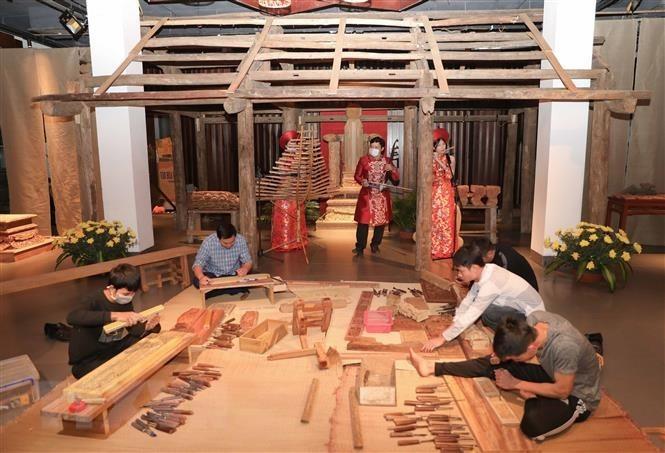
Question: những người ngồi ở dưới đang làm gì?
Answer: chế tác nhạc cụ